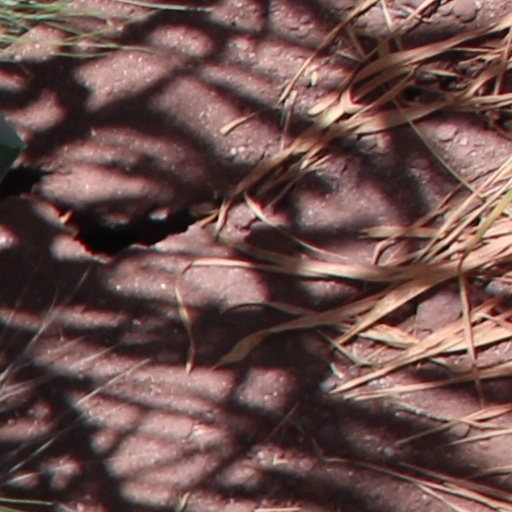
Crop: wheat